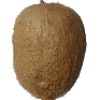
Label: Kiwi 1